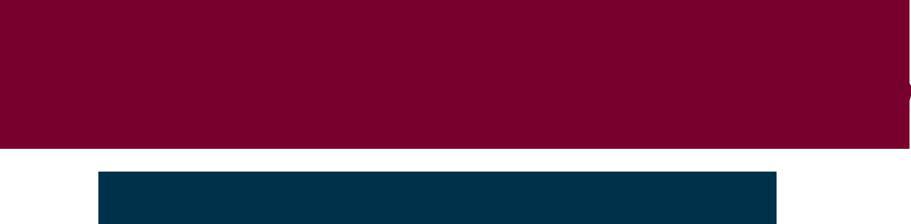
Building: Surrey Quays Shopping Centre
Country: United Kingdom
Year built: 1988
Shopping mall in London Surrey Quays Shopping Centre Location London Address Surrey Quays, Redriff Road Opening date July 1988 ; 36 years ago ( 1988-07 ) Management Surrey Quays Limited Owner British Land No. of stores and services 43 Total retail floor area 309,000 square feet (28,700 m 2 ) No. of floors 2 Parking 650 Public transit access Canada Water station Surrey Quays station Website www .surreyquays .co .uk Surrey Quays Shopping Centre is located in Rotherhithe , London . It is currently owned by British Land . The shopping centre opened in July 1988 following years of development by the London Docklands Development Corporation in the London Docklands and surrounding areas. It has over 40 stores including a Tesco supermarket, 650 parking spaces and a food court. Improvements in the local transport links and rise in local housing developments in recent years have given local consumers easier access to the retail area. In August 2019, British Land announced plans to demolish the shopping centre to make way for new stores, green spaces and housing. These plans were approved in October 2019. Redevelopment work started in mid 2022. History The site on which the destination is built was originally a dock. However, as the majority of Surrey Docks shipyards closed in the early 1970s, due to a general decline, the land was left abandoned and the docks filled in. It was not until the London Docklands Development Corporation began to redevelop the area that the land found a new lease of life. See Surrey Commercial Docks Construction began in late 1985, and was completed in time for a July 1988 opening. At the same time, new housing was being constructed in the surrounding area which ensured a steady influx of customers. The area is still referred to as Surrey Docks by many of the local residents and the old name can still be seen on a few road signs in the area. In 1998 a leisure park was opened adjacent to the area, including Odeon ( UCI at the time) Cinema, Hollywood Bowl , and a number of restaurants. Present day The dolphin sculpture and fountain prior to removal. Main concourse area. The building has not changed much from its original construction. An extension was added to the Tesco store in 2008, and a fountain which used to lie in the main concourse of the area featuring a Dolphin sculpture by David Backhouse was removed in the early 2000s to make way for a new seating and sale area. Surrey Quays leisure park along with the Odeon Cinema and Hollywood Bowl, closed permanently in September 2024 in order for redevelopment works to commenance on the site. Transport The shopping centre is in close proximity to Canada Water station which serves the Jubilee line and the London Overground East London Line . Canada Water also has a bus station which allows access to a number of London bus routes. The centre also has its own bus stops and most local bus routes stop here either before or after serving Canada Water. Surrey Quays station is also nearby for alternative access to London Overground services. The shopping area has a minicab rank and a large car park. Redevelopment An impression of the old redevelopment plans. - 2012 Design In 2013, British Land bought out Tesco's 50% stake in Surrey Quays. (It was originally owned by British Land and Tesco) British Land in a joint venture with Tesco (Surrey Quays Limited) plans to redevelop it over the next few years. The plan is to have a 100,000 sq ft extension built, while the existing infrastructure will undergo a major refurbishment. The surrounding area and its facade will also be significantly improved, including new public spaces, easy routes to transport links and larger parking areas. The nearby leisure park will also be included in these works as will the shop fronts along the river featuring the Decathlon store. In October 2019, plans were approved for a new town centre on the Surrey Quays Shopping Centre site, resulting in the existing shopping centre being demolished and no longer being redeveloped as previously planned. The new plans include new green spaces, 3,000 new homes and over 16 new streets. The project will cost over £4 billion with the site on completion being over 53 acres in size. Works are currently underway. References